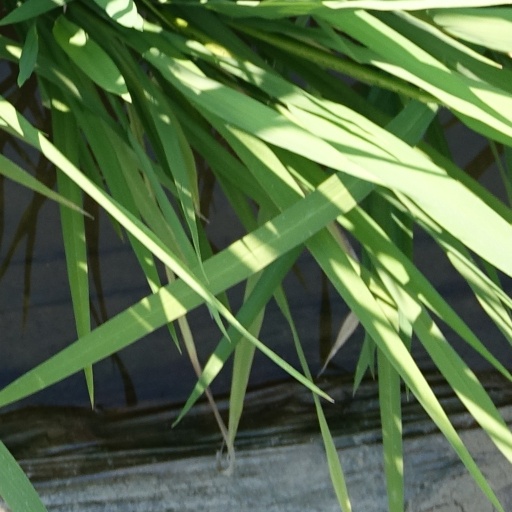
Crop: rice